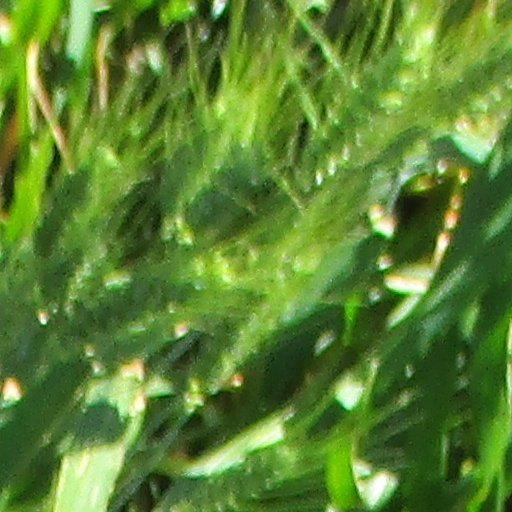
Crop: wheat